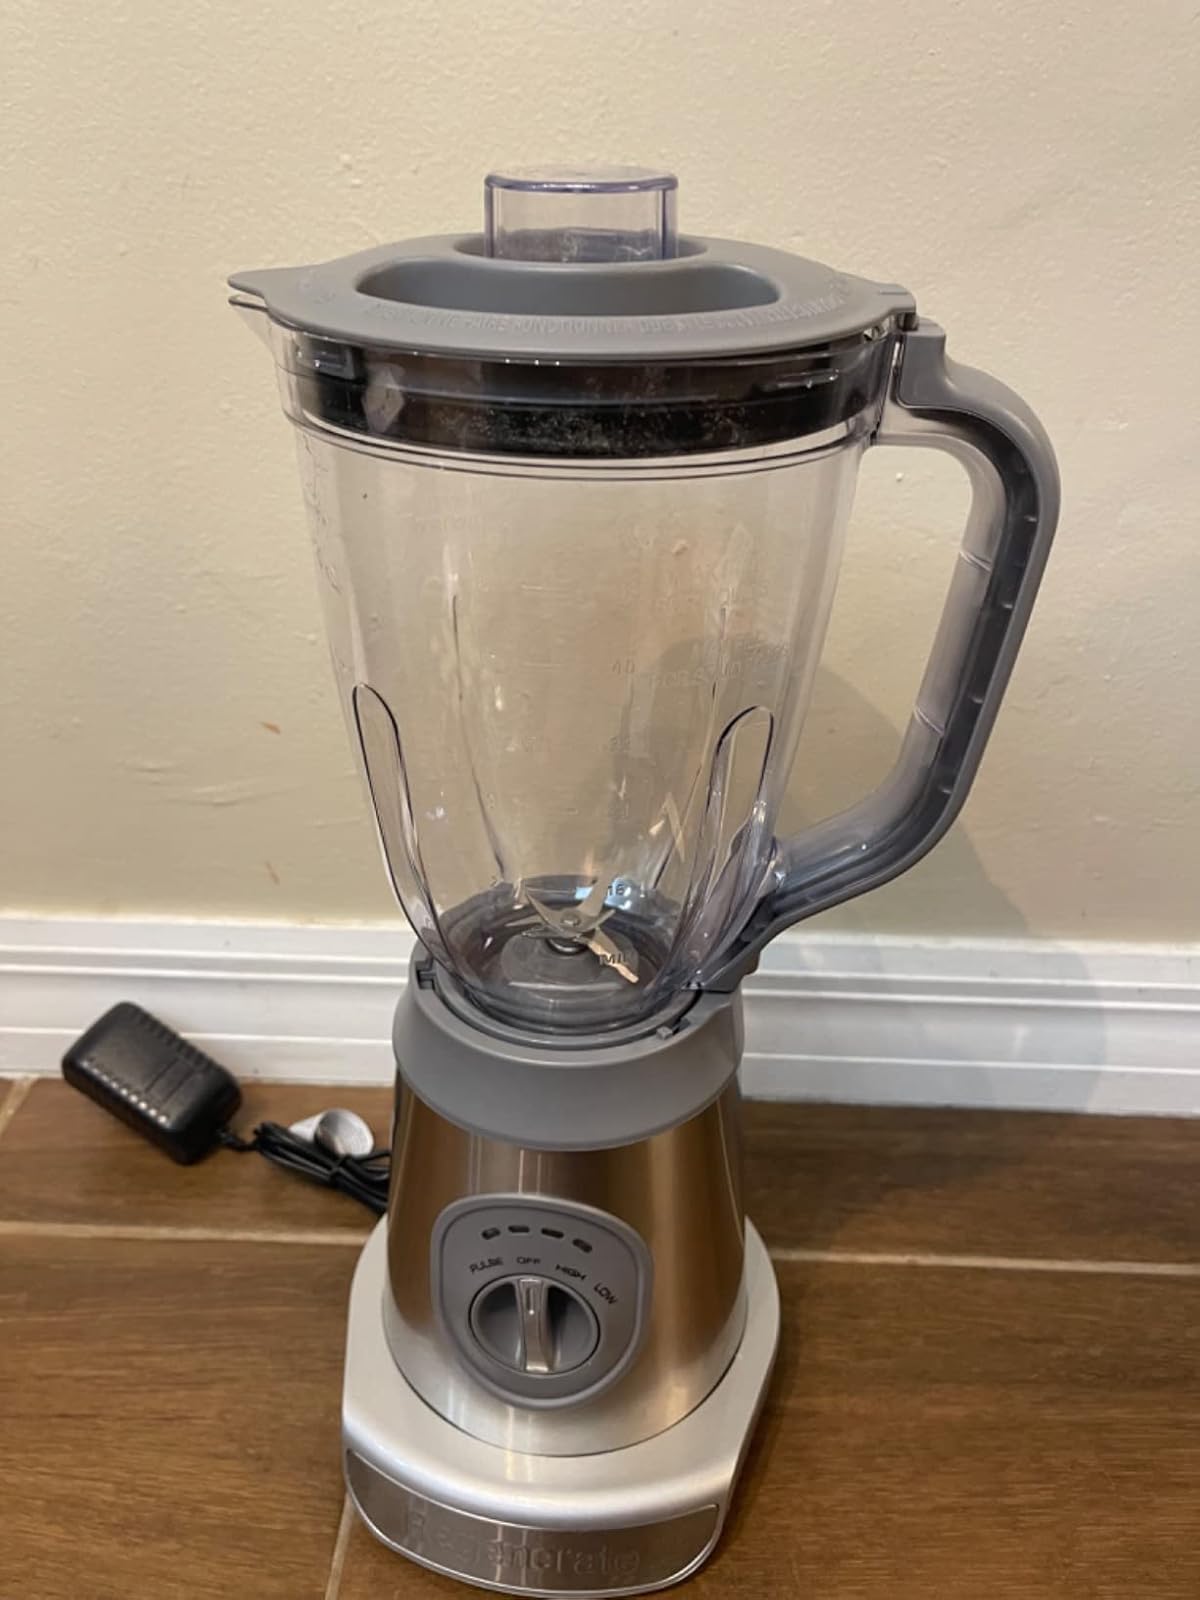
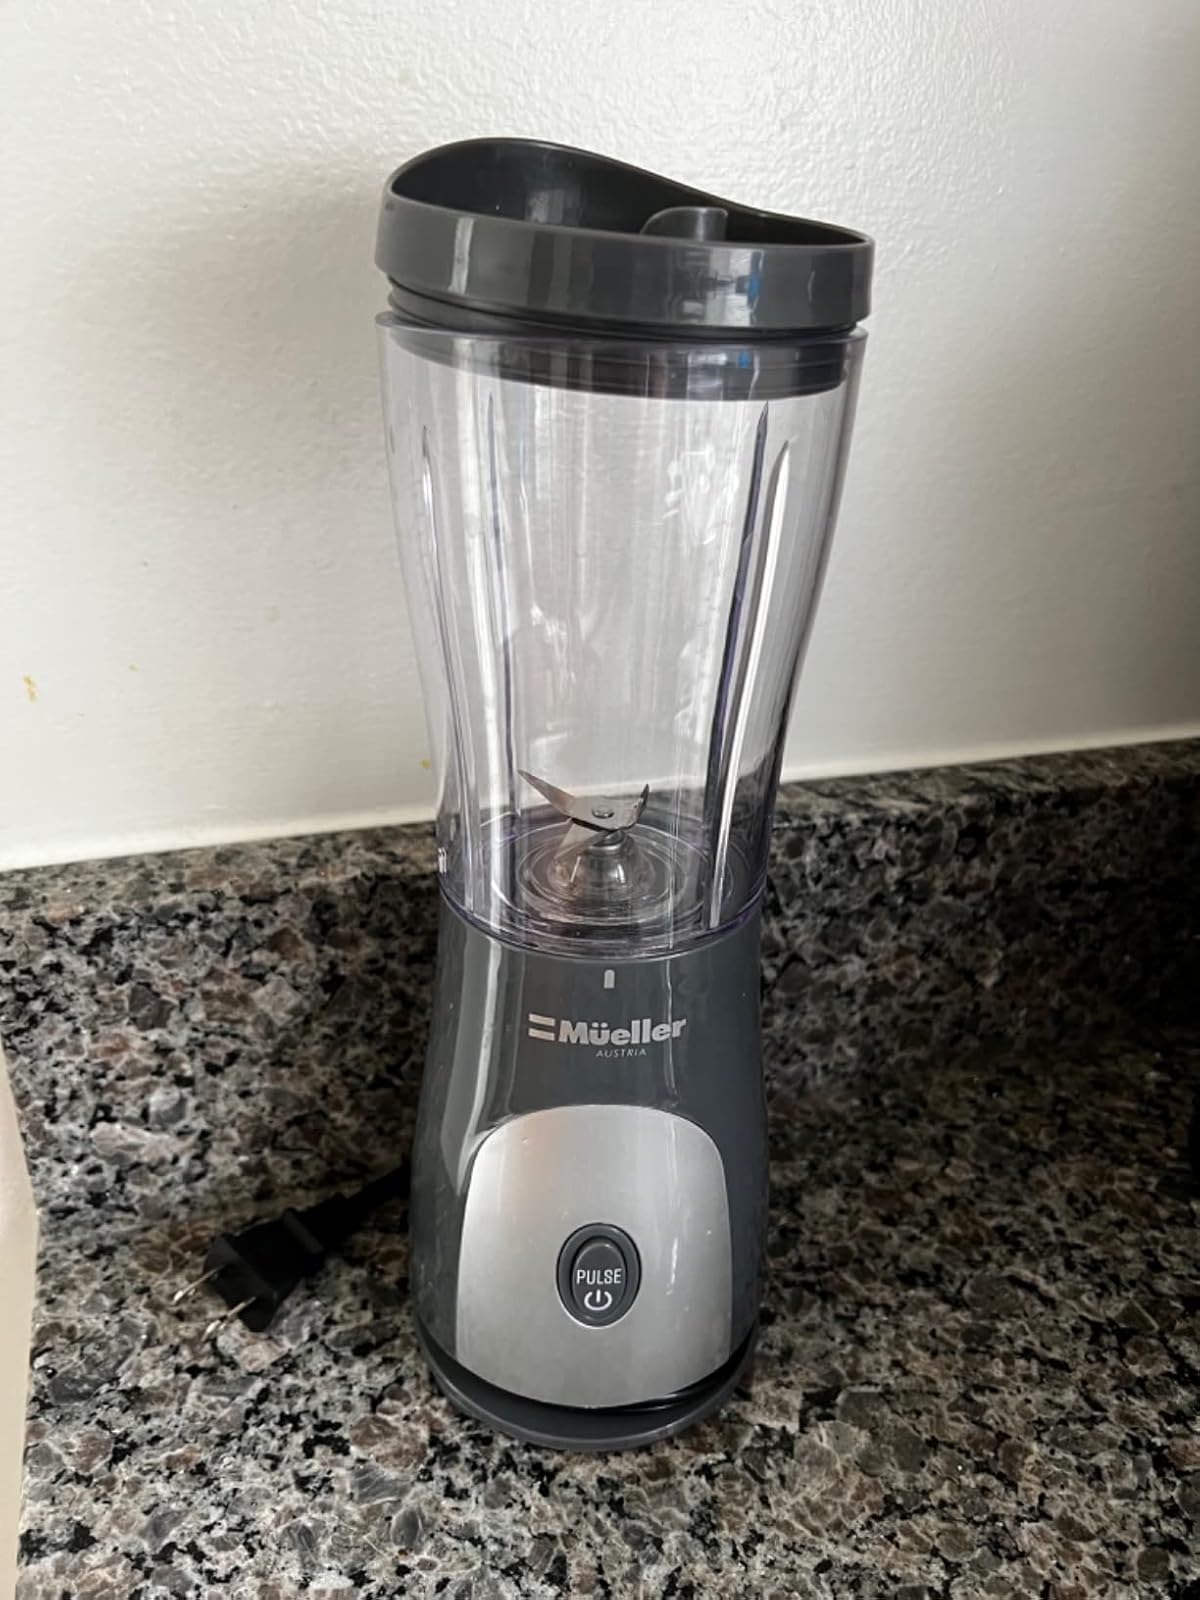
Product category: items_blender
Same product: no